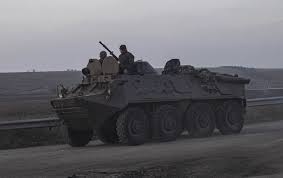
Label: BTR-60